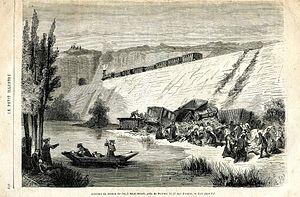
Accident de chemin de fer, à Saint-Benoît, près de Poitiers, le 27 mai 1870
La liste recense les accidents ferroviaires ayant eu lieu en France des origines du chemin de fer, dans les années 1830, à la fin de l'année 1900. Compte tenu à la fois de leur nombre et du secret souvent entretenu par les exploitants et les autorités autour d'événements susceptibles de frapper défavorablement l'opinion, elle ne peut prétendre à l'exhaustivité, mais s'efforce de mentionner au moins ceux ayant entraîné la perte de vies humaines.